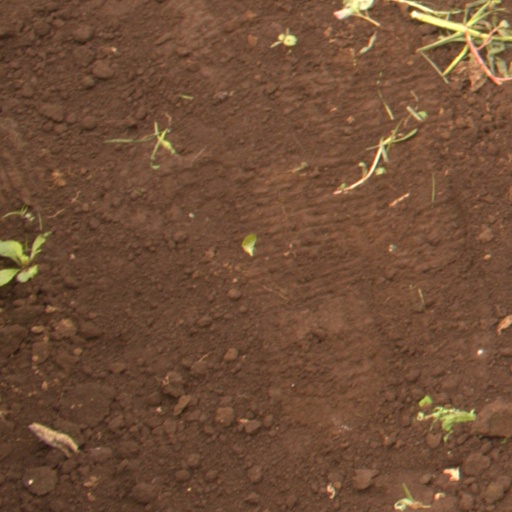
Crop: soybean